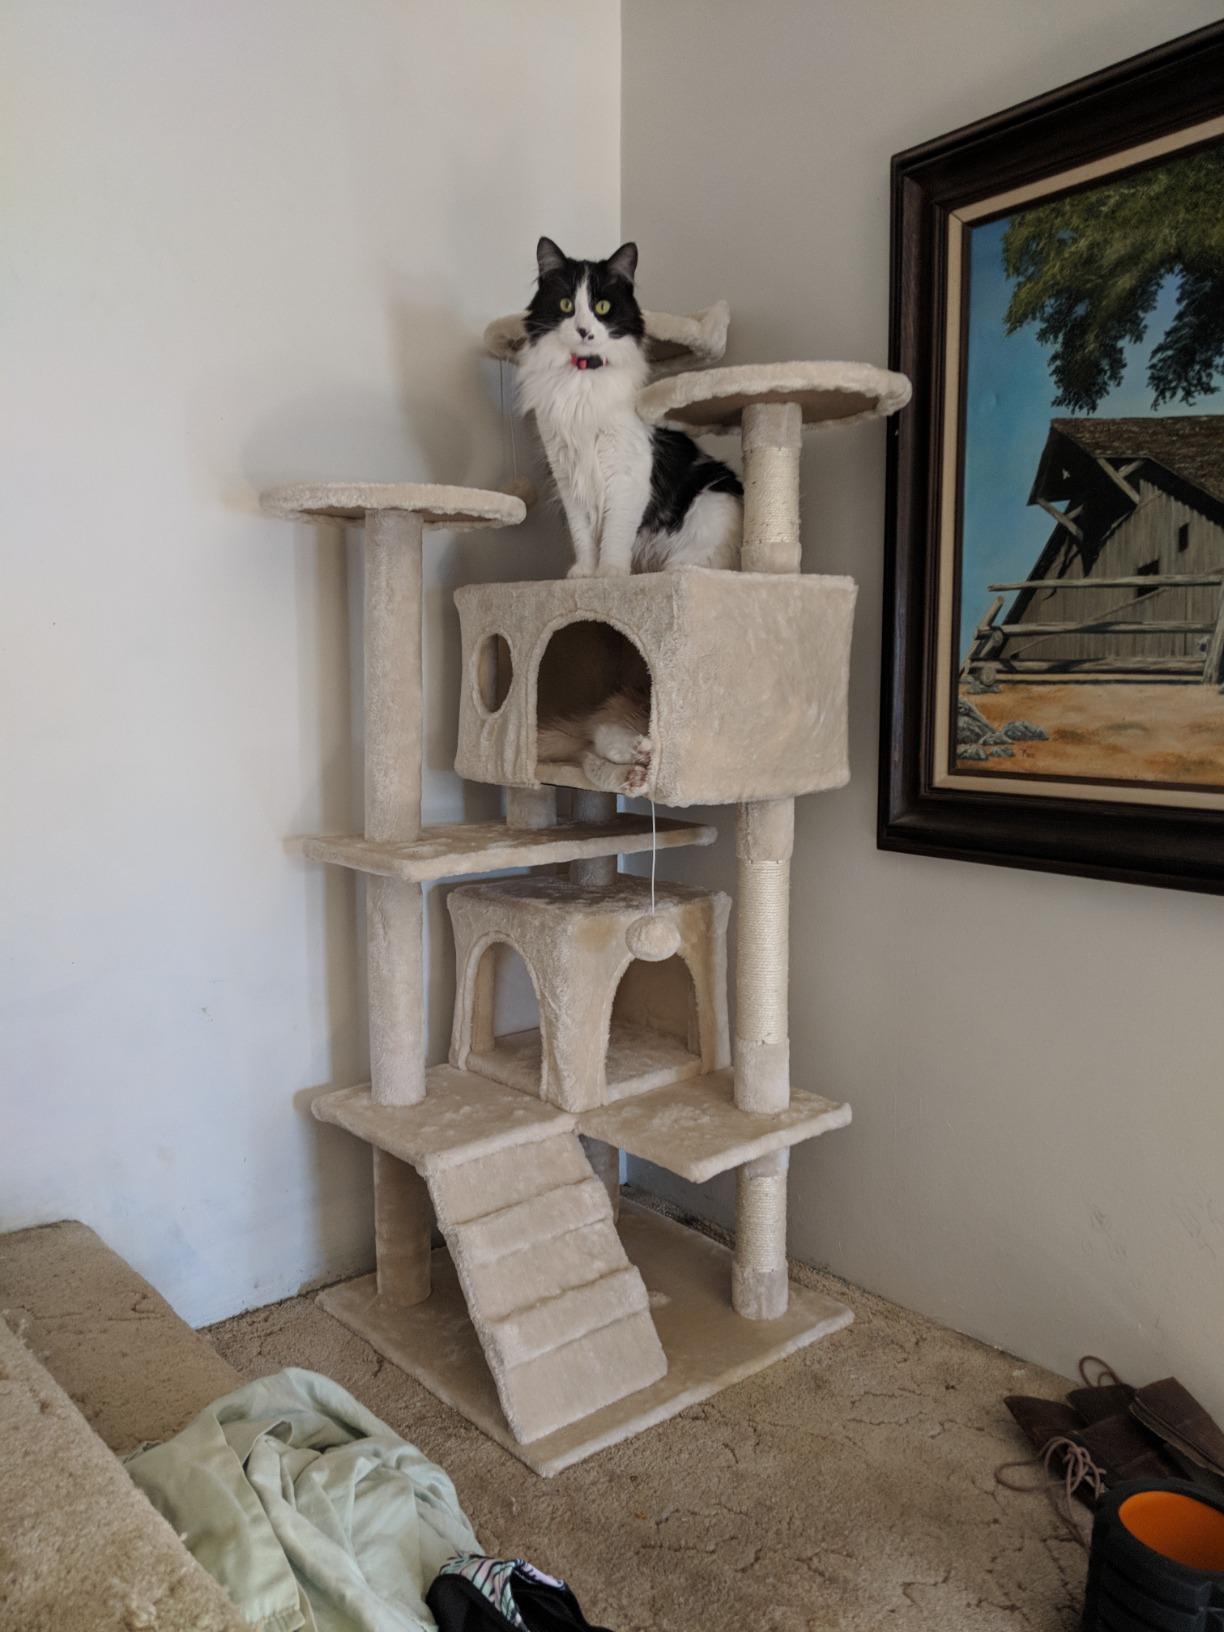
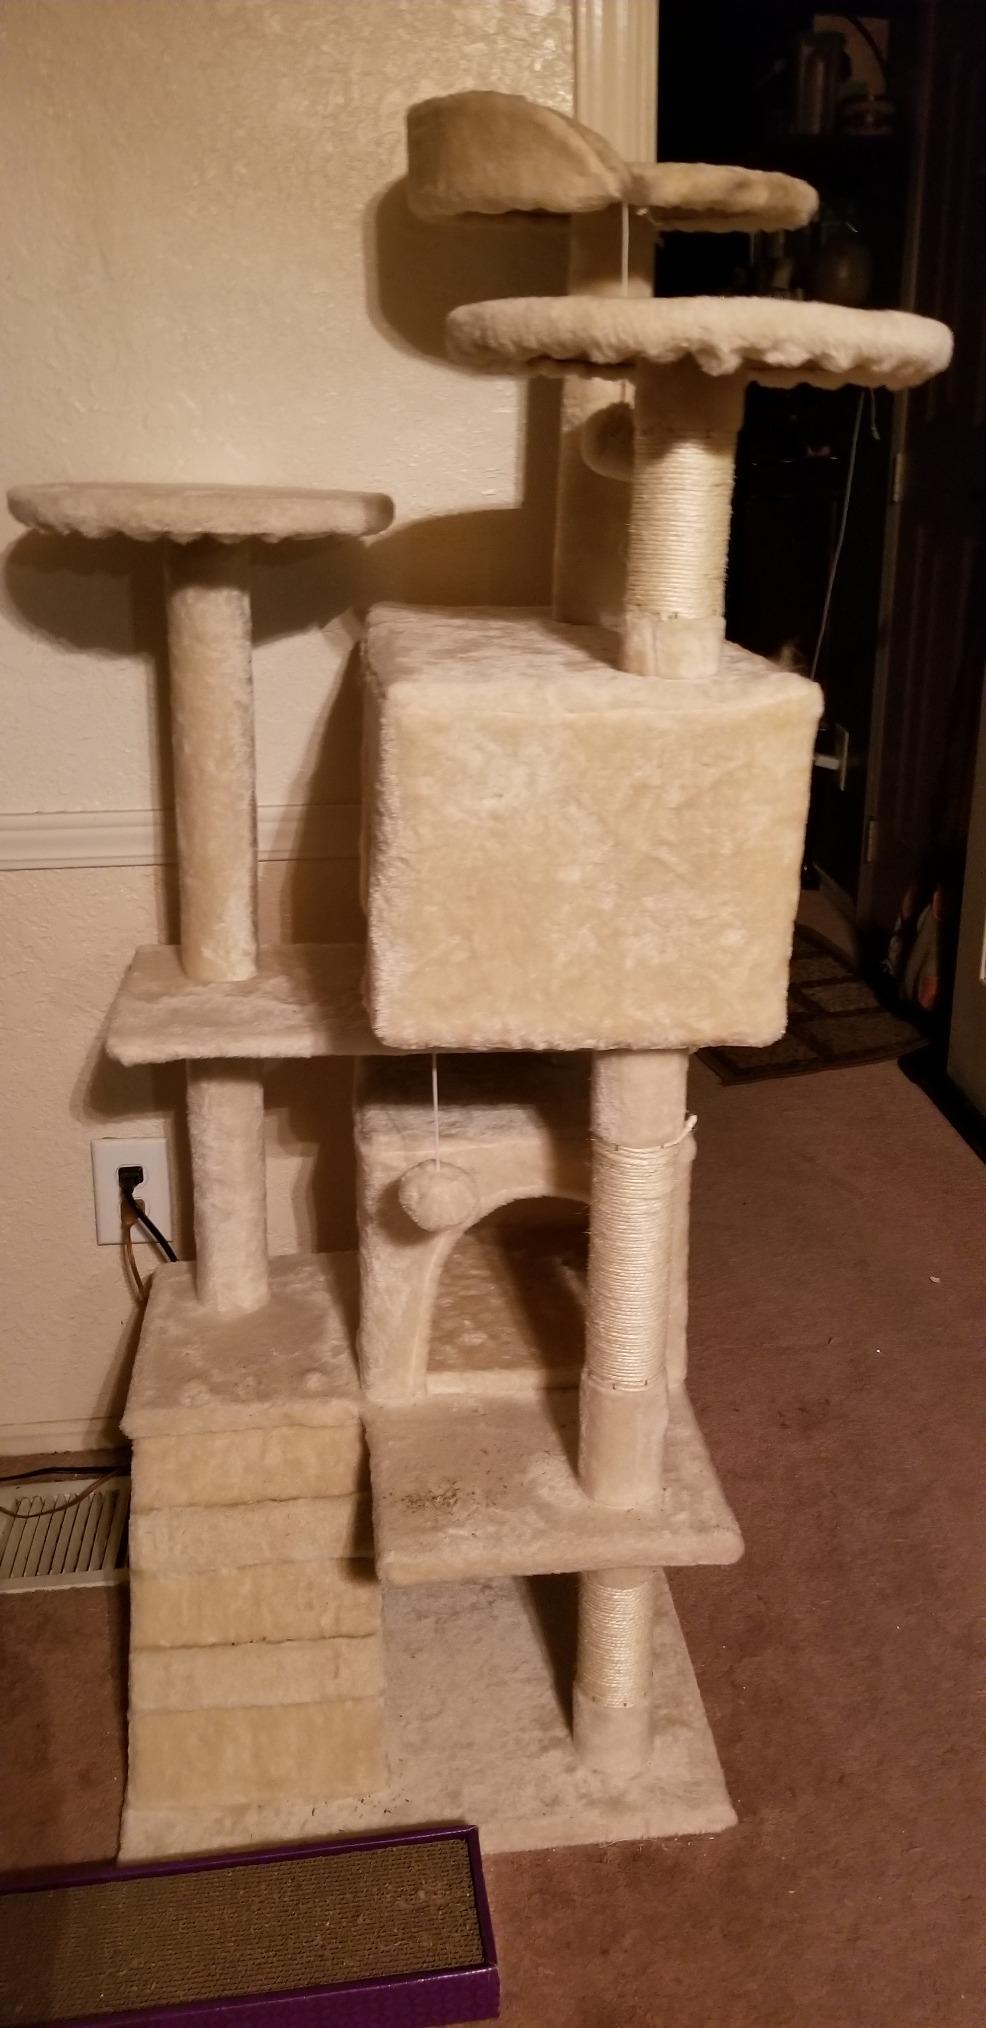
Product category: items_cat tree
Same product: yes